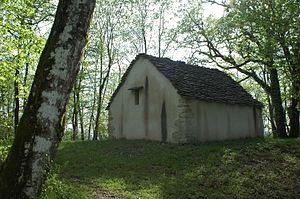
Légna est une ancienne commune française située dans le département du Jura, en région Bourgogne-Franche-Comté.